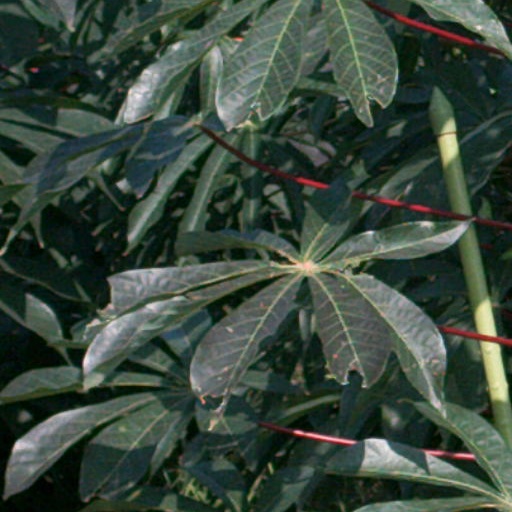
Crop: cassava